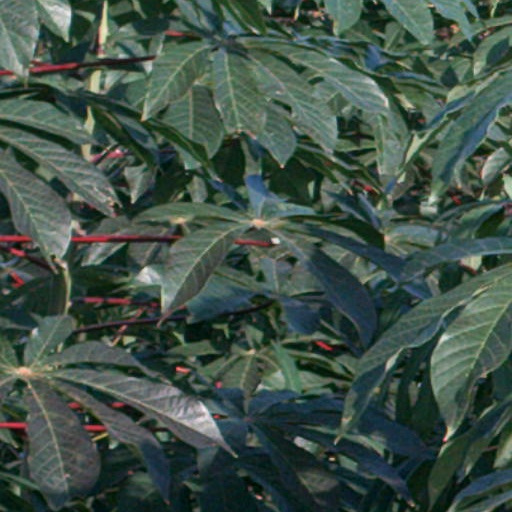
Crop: cassava